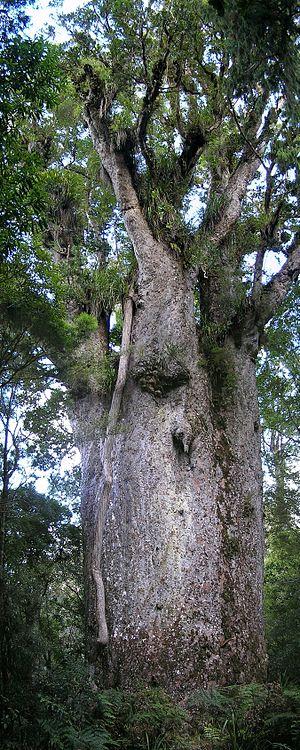
Agathis australis, communément appelé kaori ou kauri, est un conifère qui se rencontre au nord de la latitude 38° S dans le district septentrional de l’île du Nord en Nouvelle-Zélande.
La région Néo-Zélandaise est une phytodivision définie par Armen Takhtajan, elle inclut les îles de la Nouvelle-Zélande, l'île Stewart ainsi qu'une multitude de plus petites îles. Cette phytorégion fait partie du royaume Holantarctique qui comporte également les régions Fernandez, chilienne-patagonienne, et les îles subantarctiques du sud.